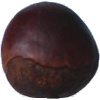
Label: chestnut